Saint Lucian cuisine

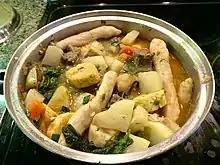
Bouyon

St Lucia is known for its national dish consisting of green bananas and salt fish locally known as green figs and saltfish; breadfruit and salt fish is also an alternative favourite among the locals.